September 1811 Chilean coup d'état

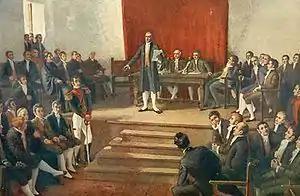
The First National Congress of Chile was initially trapped in the disputes between the exalted and the Saracens. The latter, together with the moderates, were opposed to breaking with the metropolis, although they agreed to approve some advances, such as freedom of trade.

The National Congress, established on July 4, 1811, was formed mainly by parliamentarians who were either adherents to the royalist ideas, or who were indifferent to the actions that were taking place. This led the patriots, led by Juan Martínez de Rozas, to continually challenge their political opponents, the first and main dispute being the modification of the original intention of electing 6 deputies for Santiago to 12, favoring the royalist intentions, since except for the first majority, which was obtained by the patriot Joaquín Echeverría Larraín, the rest of the seats were awarded to royalists and above all to indifferent ones.